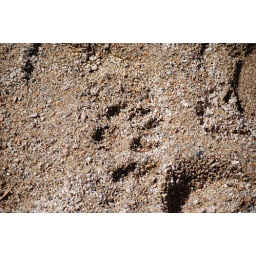
What we think was a mountain lion paw print by the creek